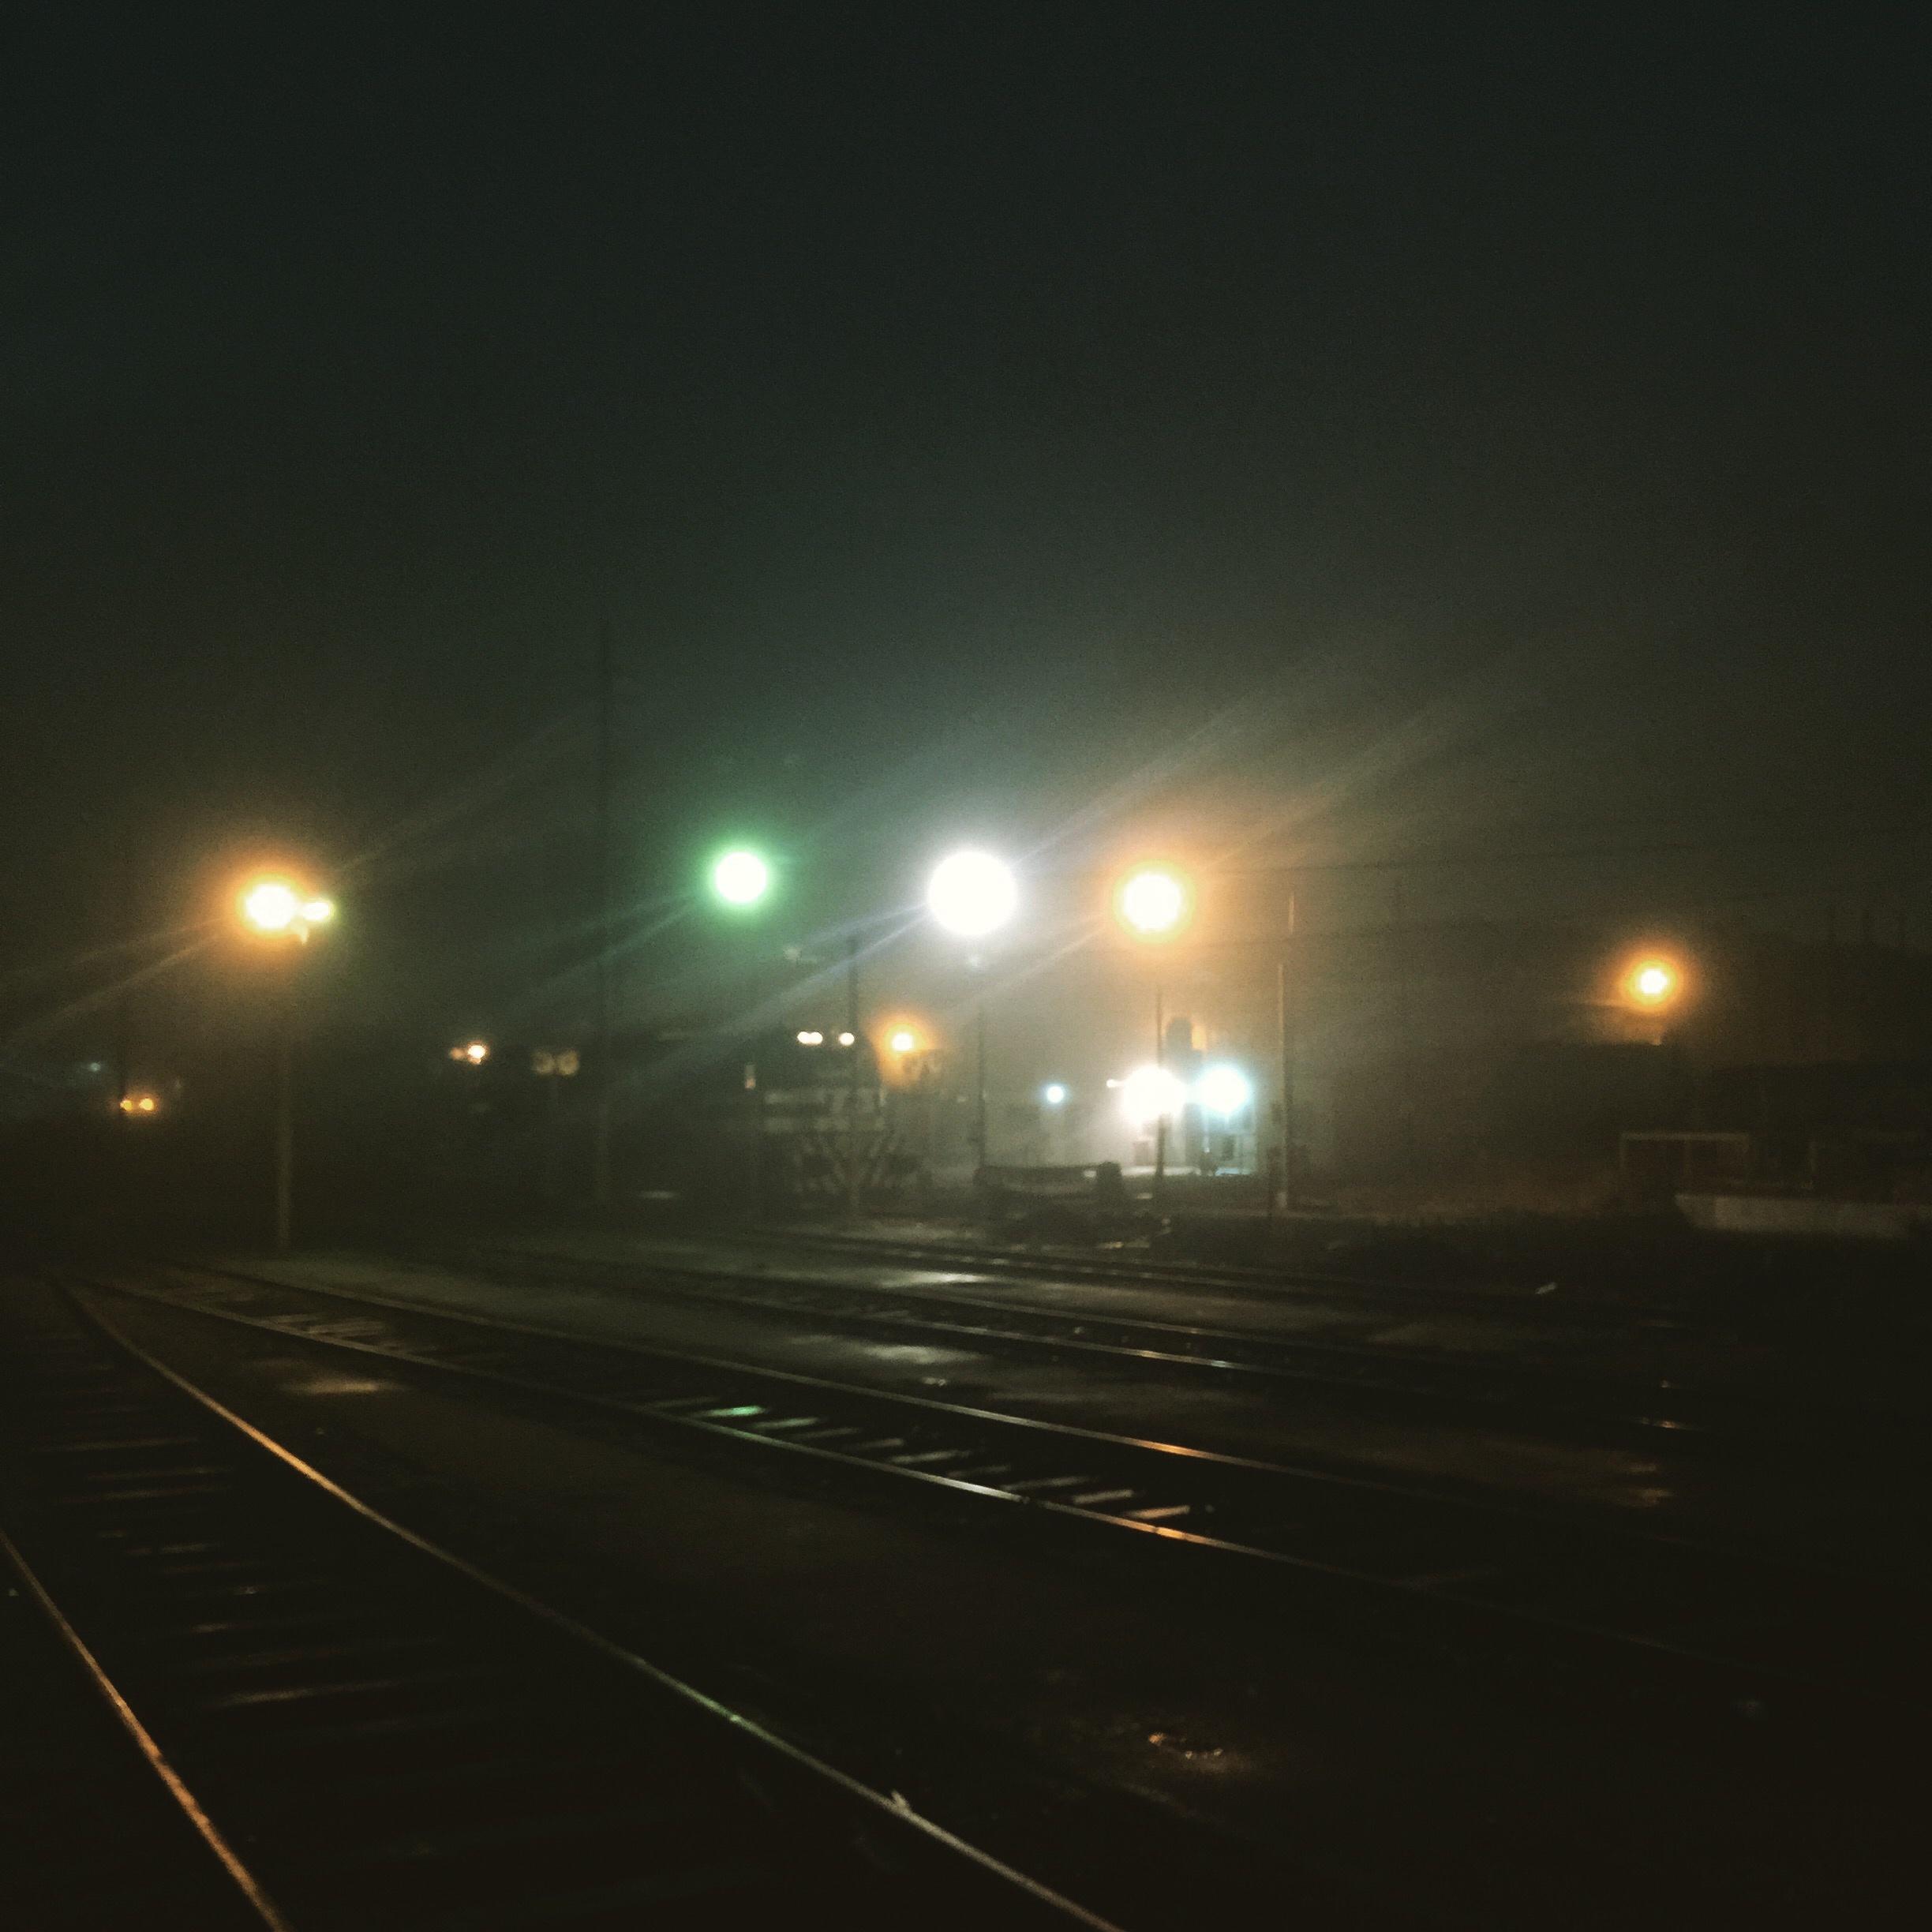
iphone, light, fog, night, morning, highway, dawn, atmosphere, dusk, evening, weather, darkness, street light, lighting, instagram, argentina, iphoneography, 183, project365, squareformat, rodrigoparedes, buenosaires, ar, 160378, 160378com, www160378com, iphone6plus, atmospheric phenomenon